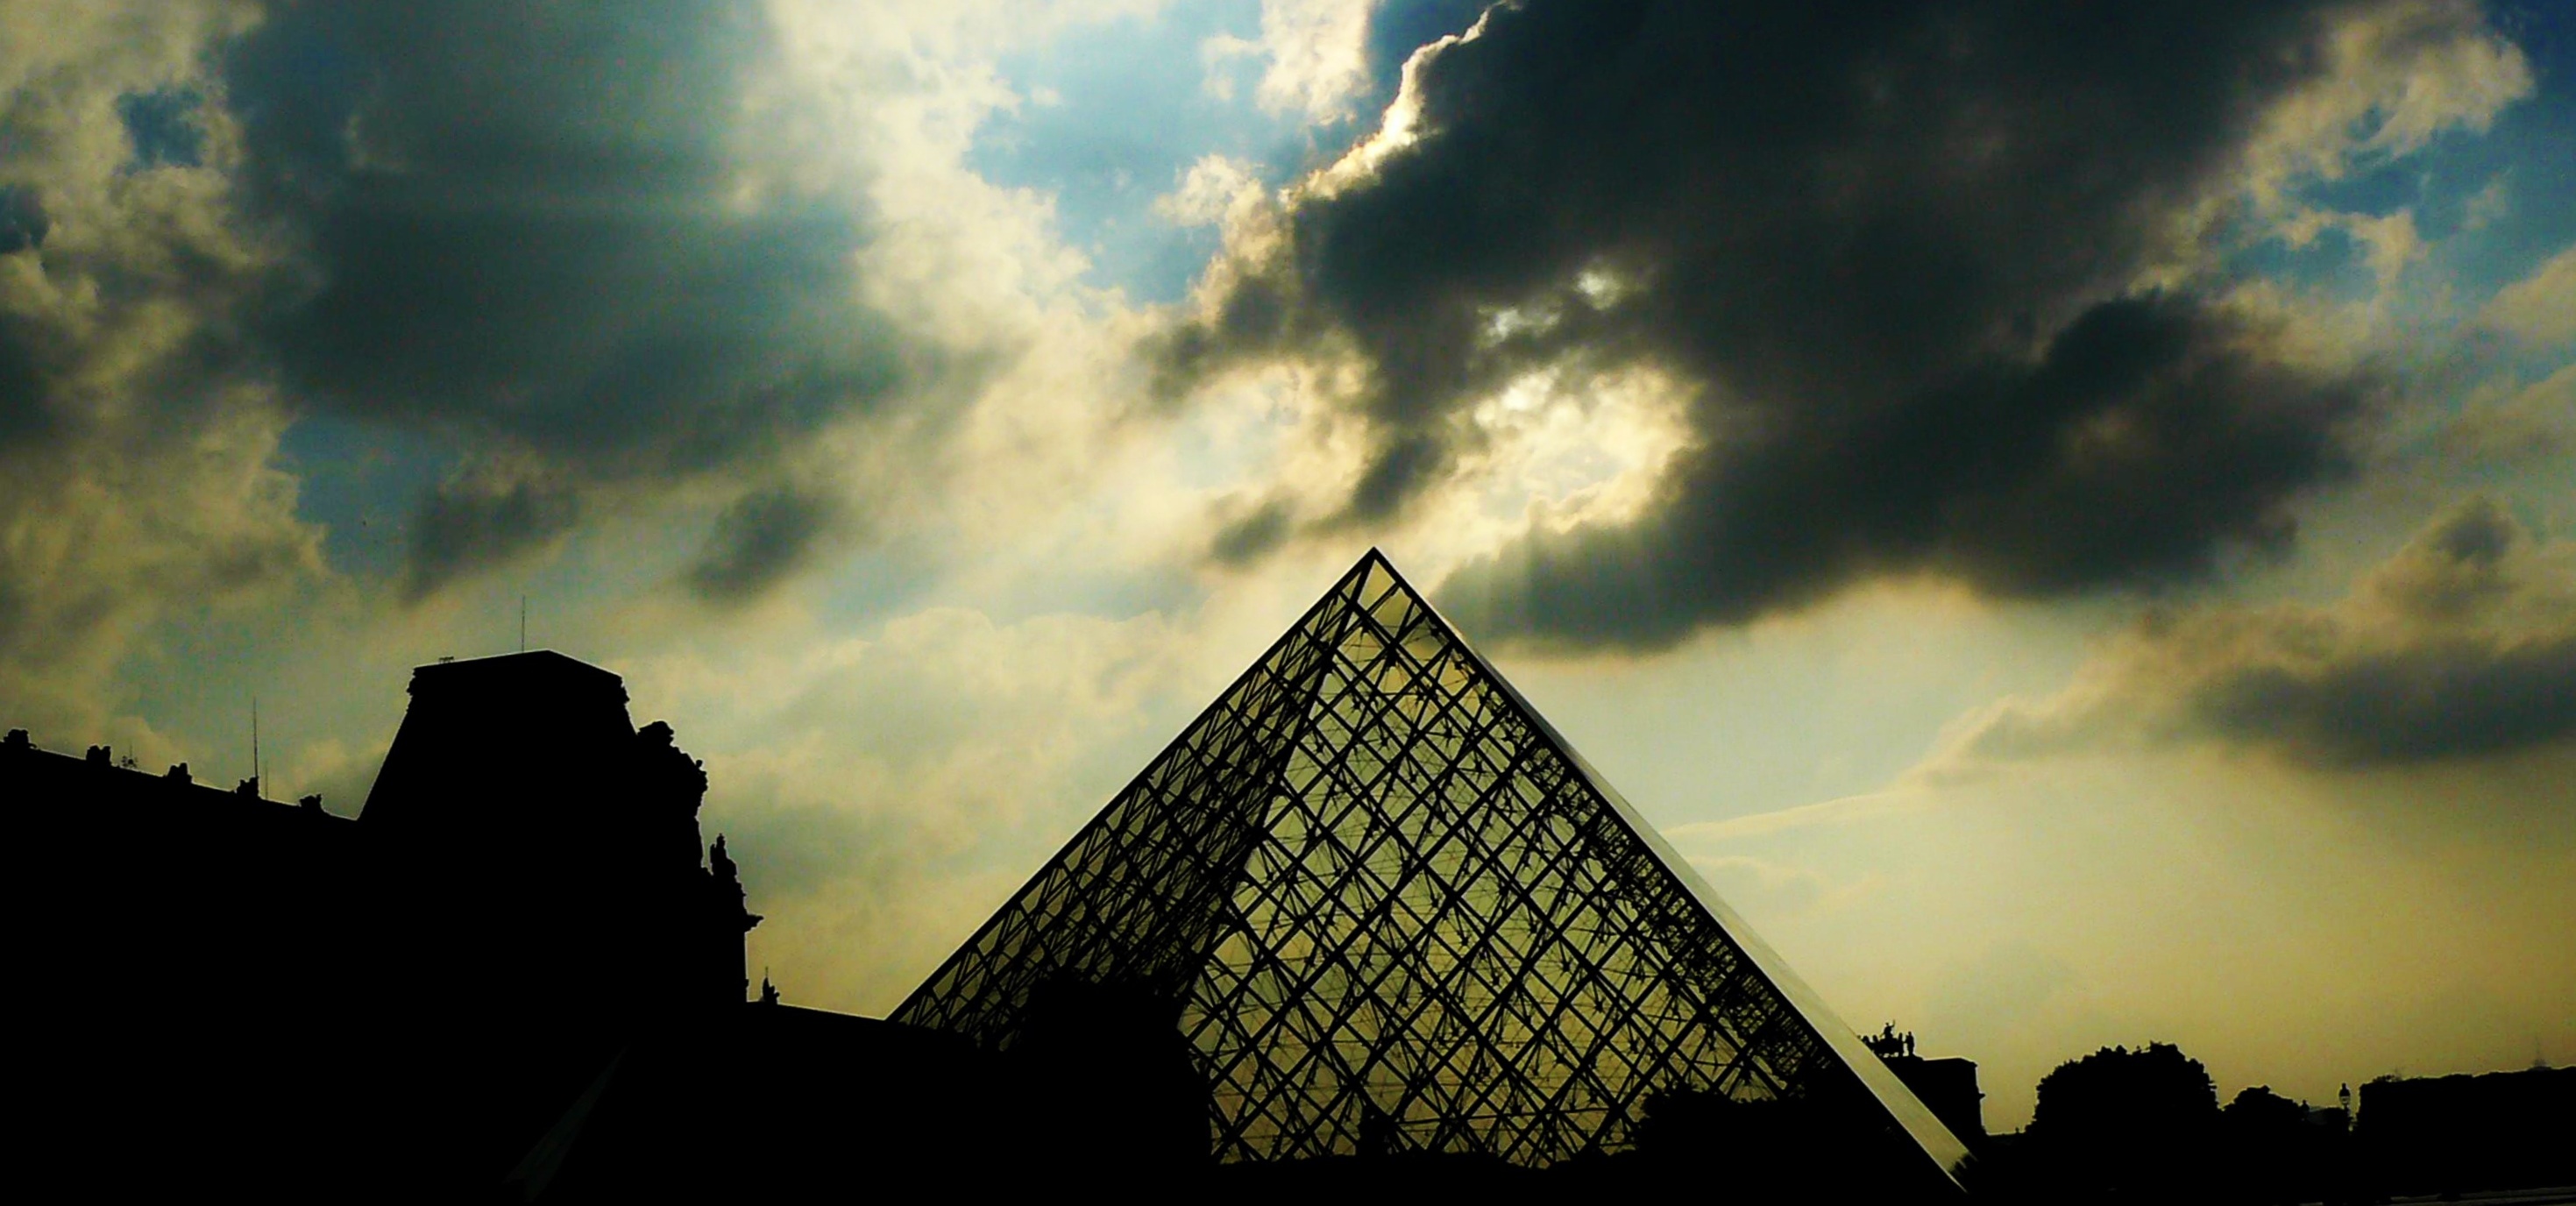
horizon, silhouette, light, cloud, architecture, sky, sun, sunrise, sunset, skyline, night, sunlight, morning, glass, dawn, atmosphere, paris, cityscape, dusk, evening, twilight, reflection, louvre, museum, pyramid, weather, darkness, dramatic sky, silhouettes, mood, abendstimmung, sunbeam, evening sky, back light, glass facade, cloud formation, meteorological phenomenon, glass pyramid, atmosphere of earth